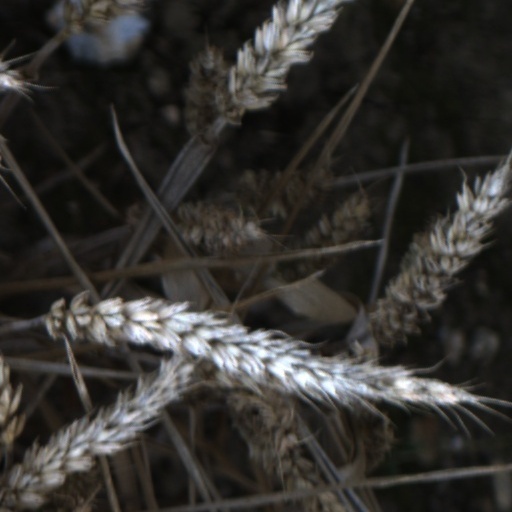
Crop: wheat